Gertrude Stein

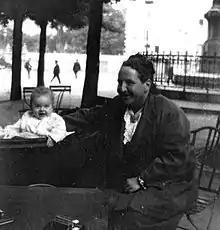
Stein with Ernest Hemingway's son, Jack Hemingway, in 1924. Stein is credited with bringing the term "Lost Generation" into use.

Stein's writing can be placed in three categories: "hermetic" works best illustrated by "The Making of Americans: The Hersland Family"; popularized writing such as "The Autobiography of Alice B. Toklas"; and speech writing and more accessible autobiographical writing of later years, of which "Brewsie and Willie" is a good example. Her works include novels, plays, stories, libretti, and poems written in a highly idiosyncratic, playful, repetitive, and humorous style. Typical quotes are: "Rose is a rose is a rose is a rose"; "Out of kindness comes redness and out of rudeness comes rapid same question, out of an eye comes research, out of selection comes painful cattle"; about her childhood home in Oakland, "There is no there there"; and "The change of color is likely and a difference a very little difference is prepared. Sugar is not a vegetable."